Juan Román Riquelme

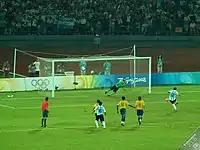

On 26 June 2007, Riquelme was recalled to the national team by coach Alfio Basile as part of Argentina's 23-man squad for 2007 Copa América. During the early morning after Boca Juniors had claimed the 2007 Copa Libertadores, Riquelme hurriedly returned to Buenos Aires and departed with the Argentina national team to Venezuela for the tournament. On 28 June, Riquelme featured in Argentina's opening group stage match, a 4–1 victory against the United States. On 2 July, Argentina faced Colombia in their second group stage match. Riquelme netted twice, with a header in the 34th minute and then with a free-kick in the 45th minute, as Argentina won the match, 4–2.